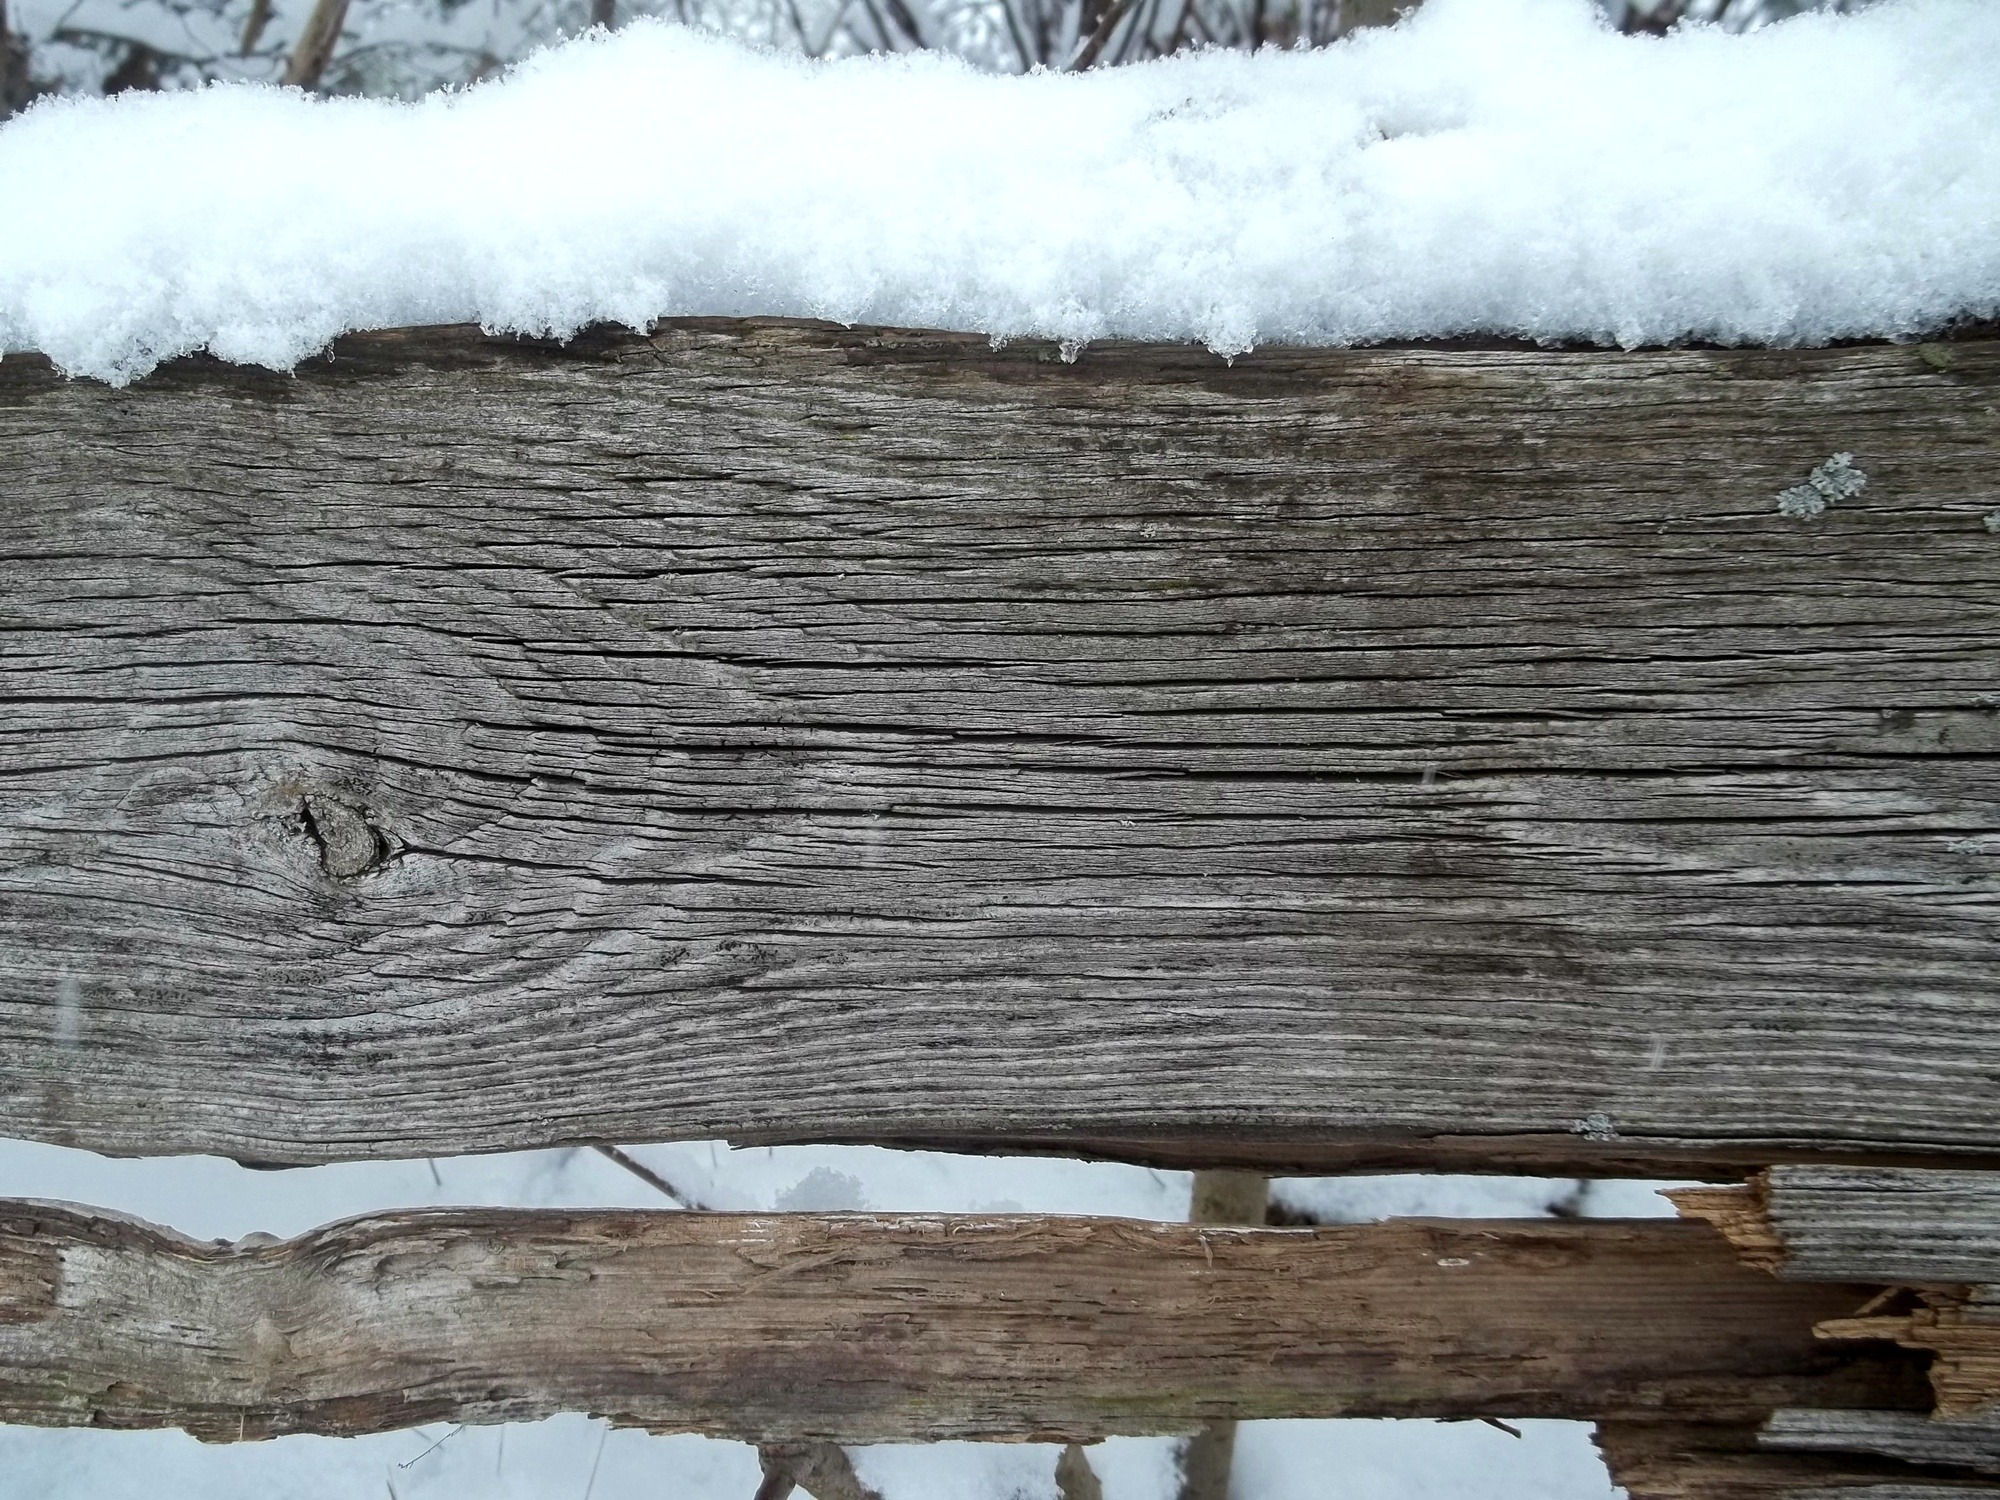
rock, snow, winter, fence, board, wood, wall, weather, material, batten